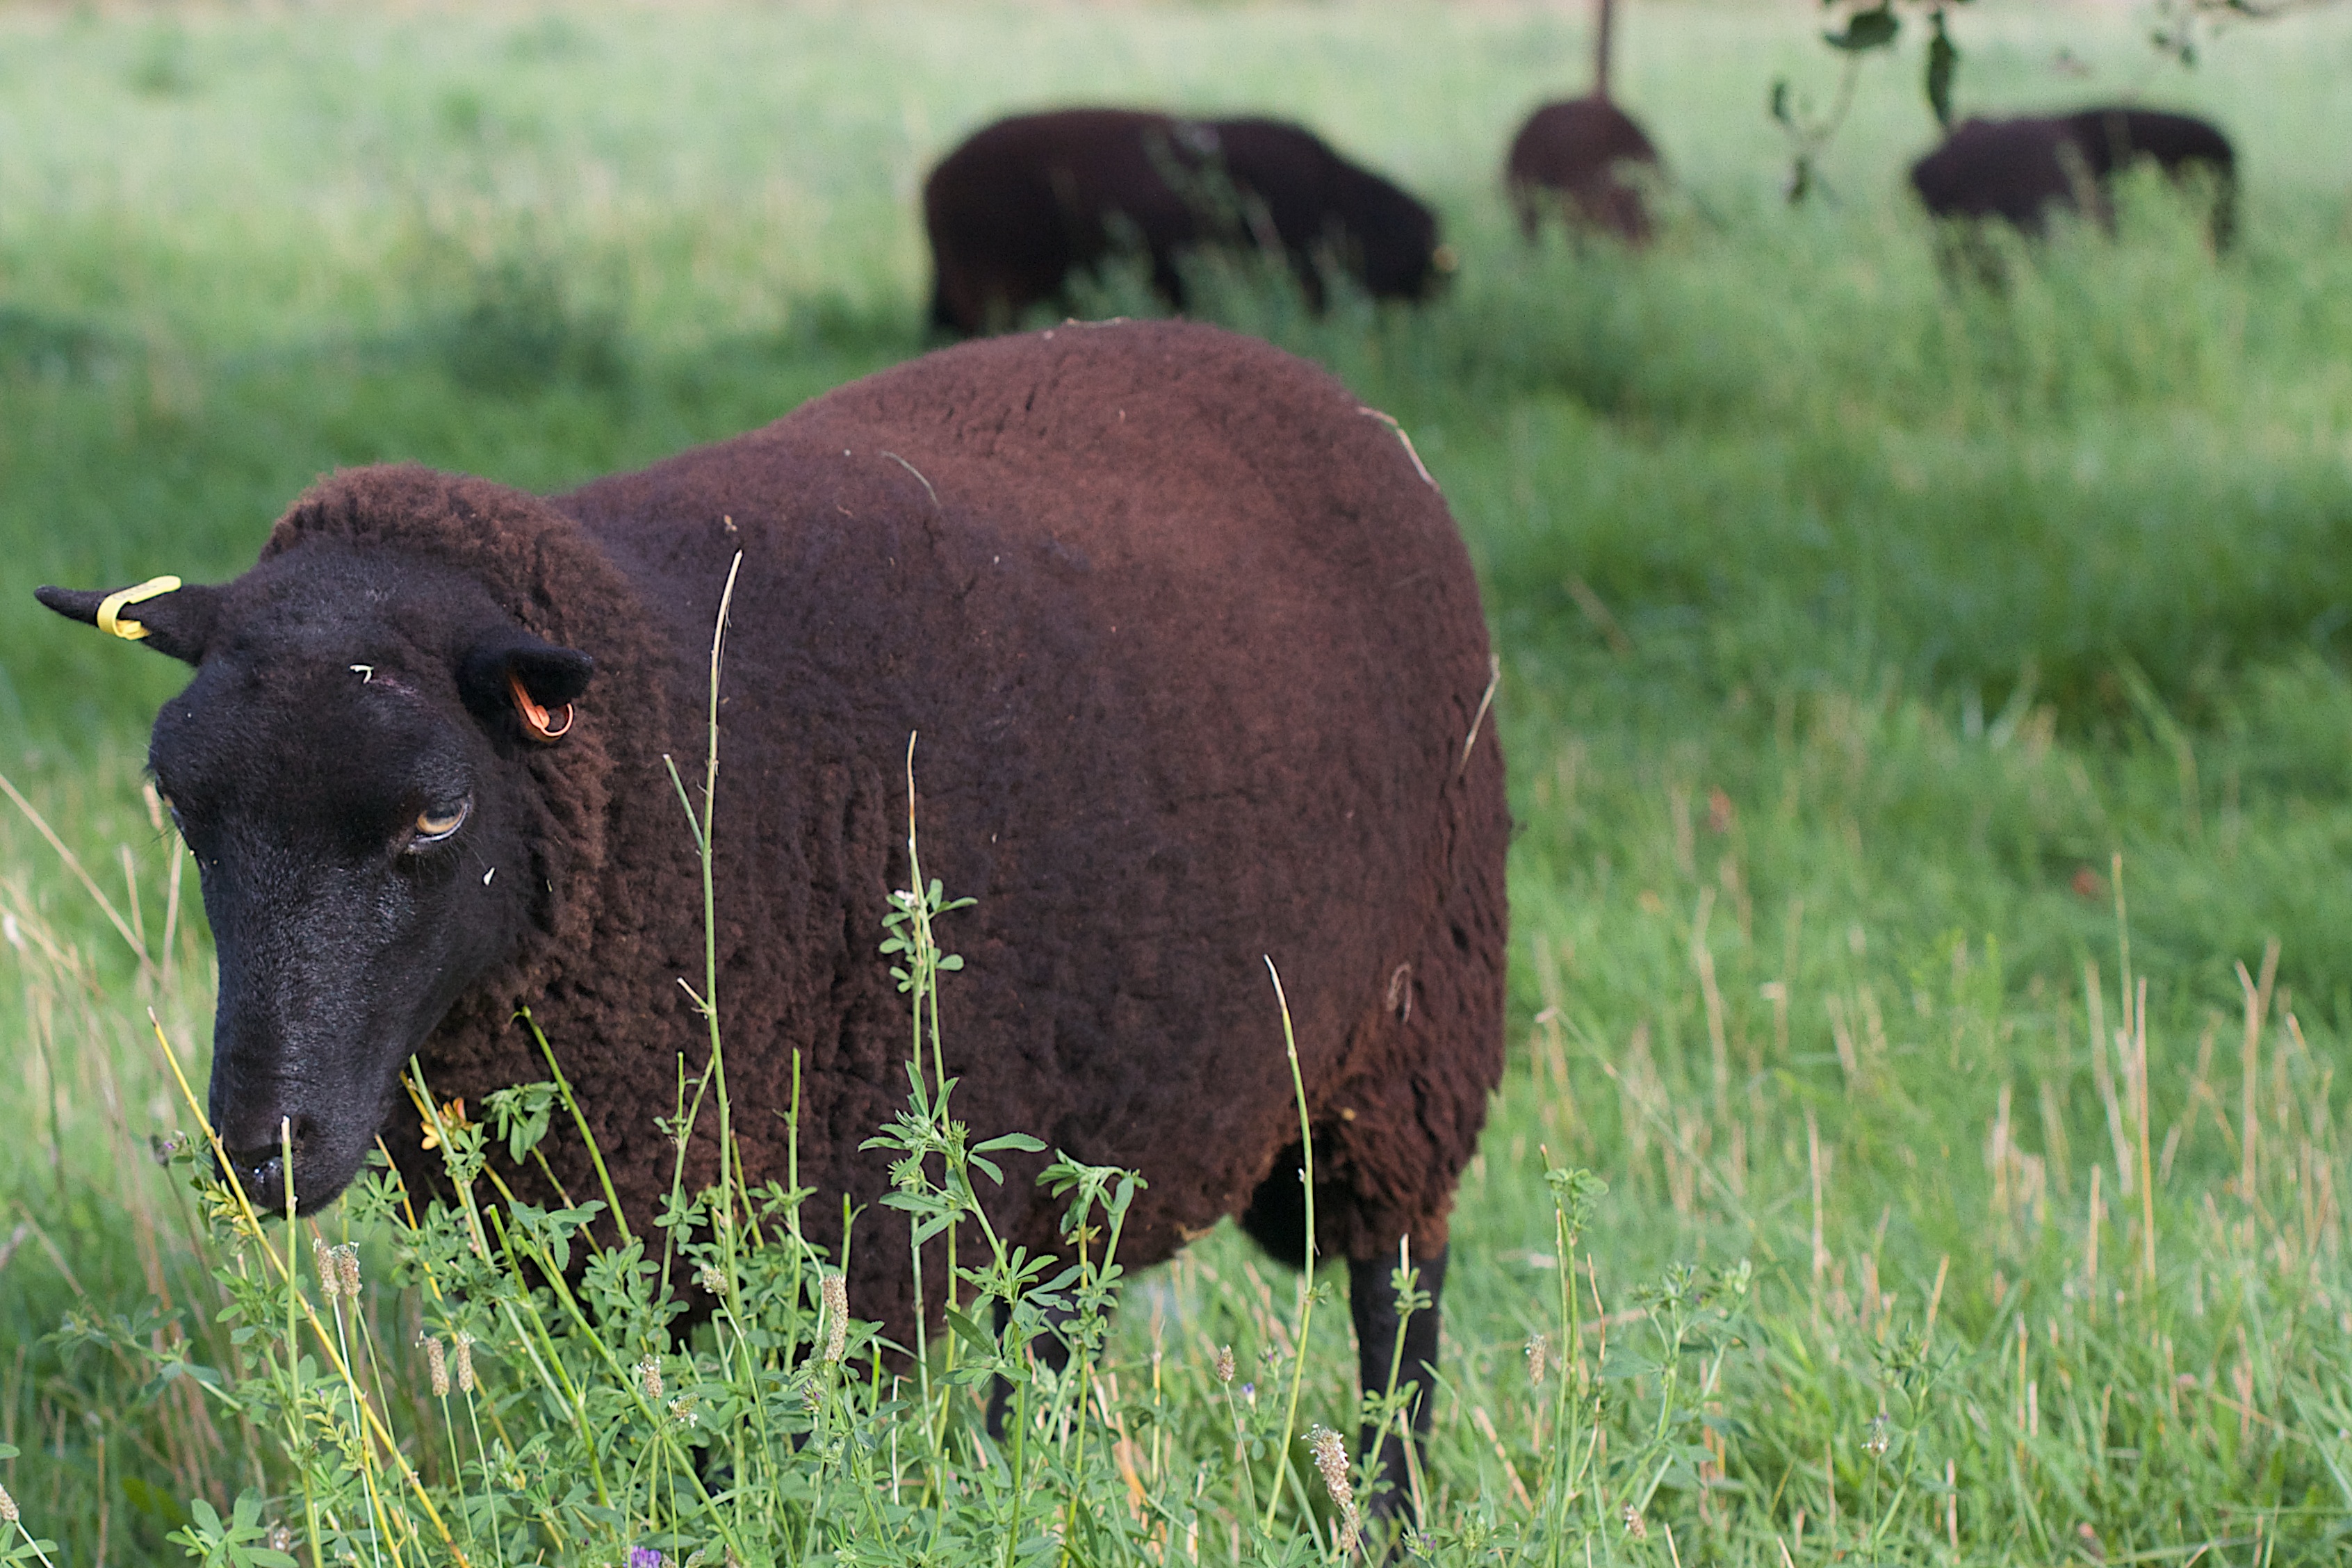
grass, meadow, prairie, wildlife, herd, pasture, grazing, sheep, mammal, fauna, calf, bull, grassland, vertebrate, bison, desertweyr, safari, rural area, cattle like mammal, cow goat family